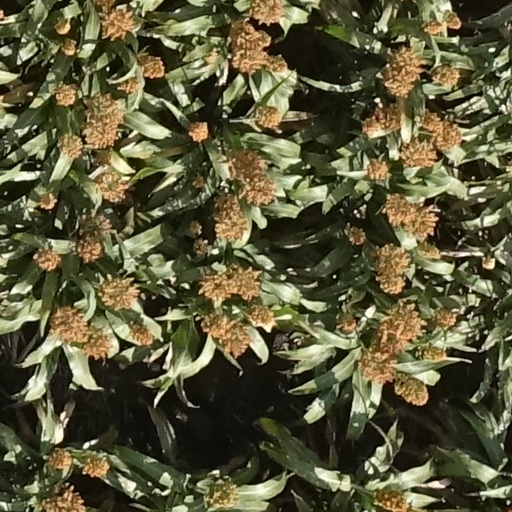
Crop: sorghum